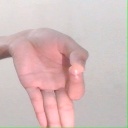
अक्षर: ज्ञ